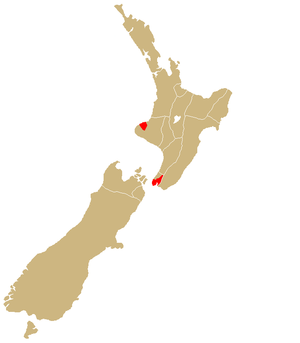
Te Ati Awa, ou Te Āti Awa, est une tribu maorie aujourd'hui scindée entre les régions de Taranaki et de Wellington. En 2013, la tribu compte quelque 20 900 membres, dont 4 200 résident dans le Taranaki et 4 800 à Wellington, les autres vivant en dehors de leurs terres tribales.